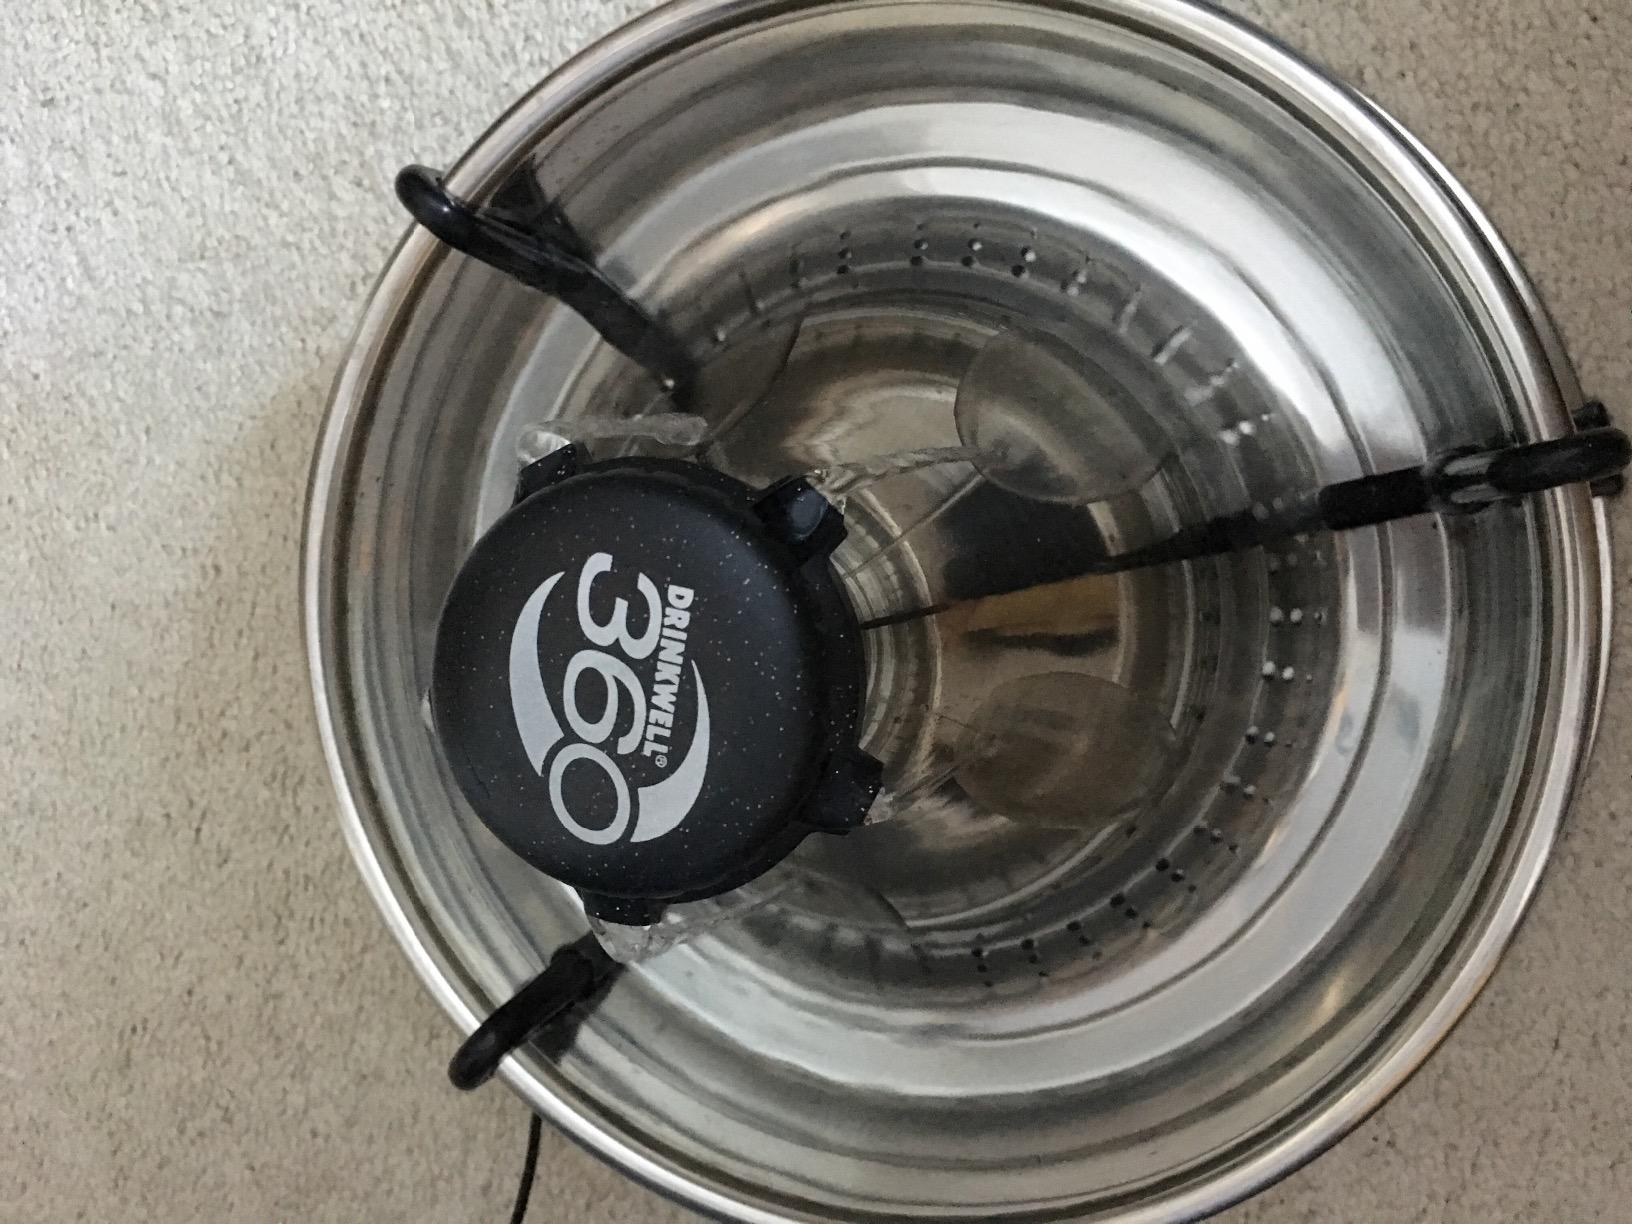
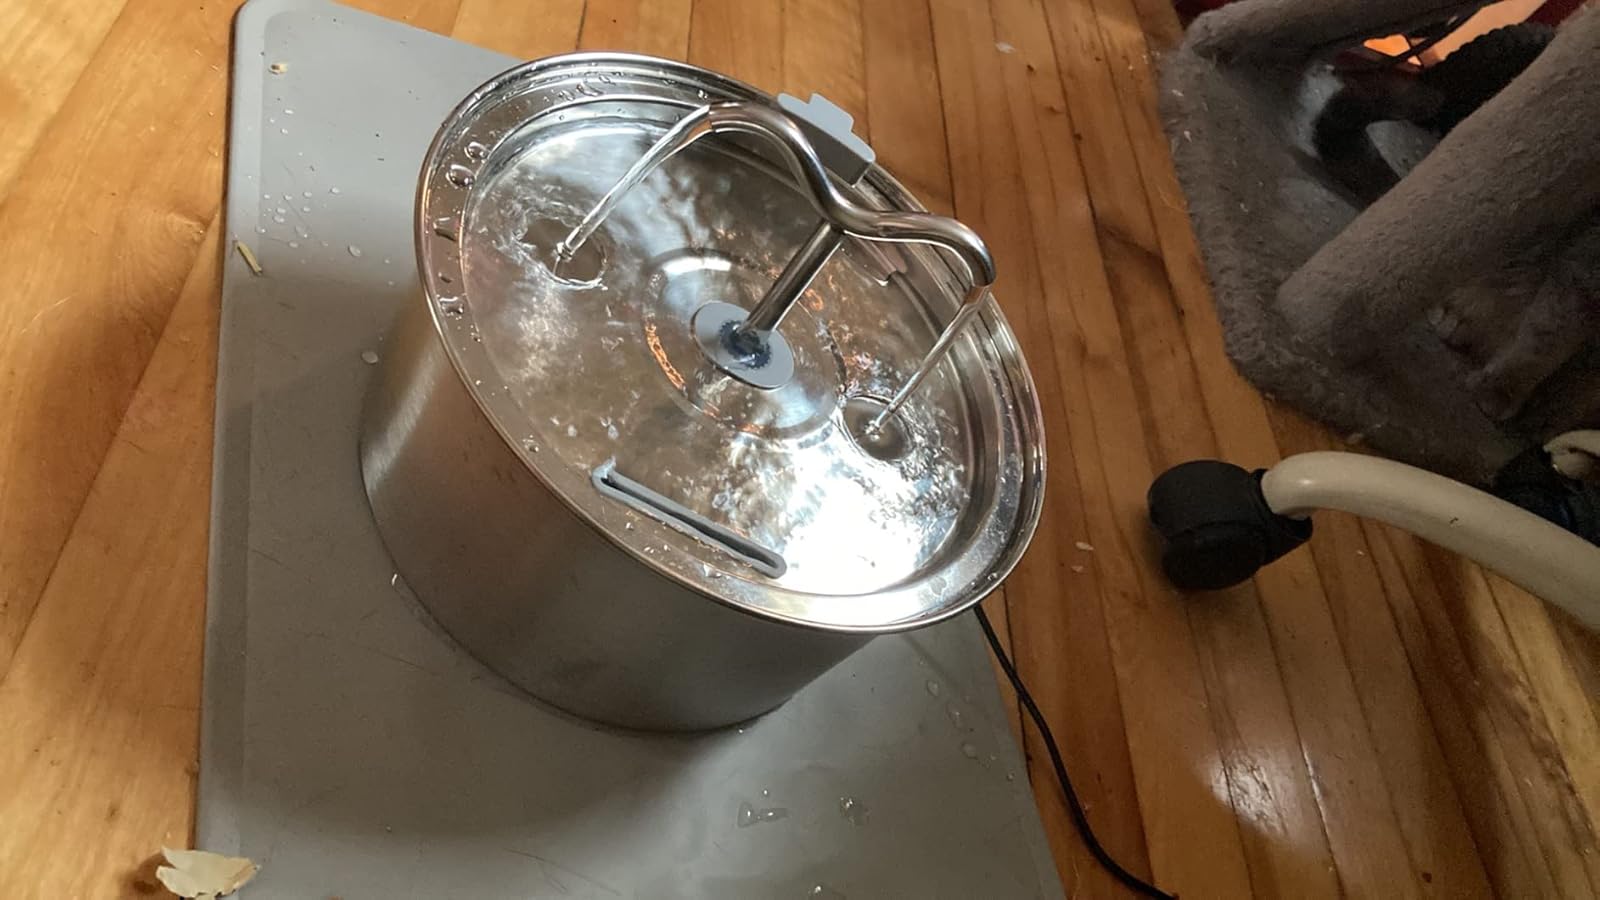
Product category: items_bowl
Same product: no